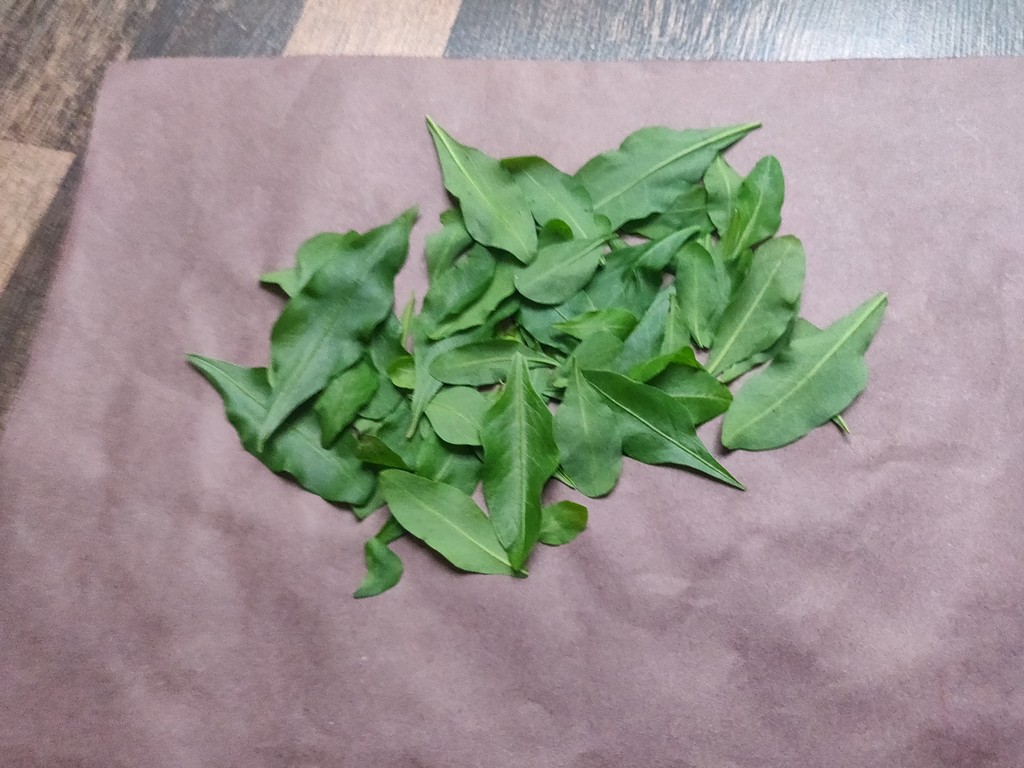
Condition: Healthy
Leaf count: multiple
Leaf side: unknown